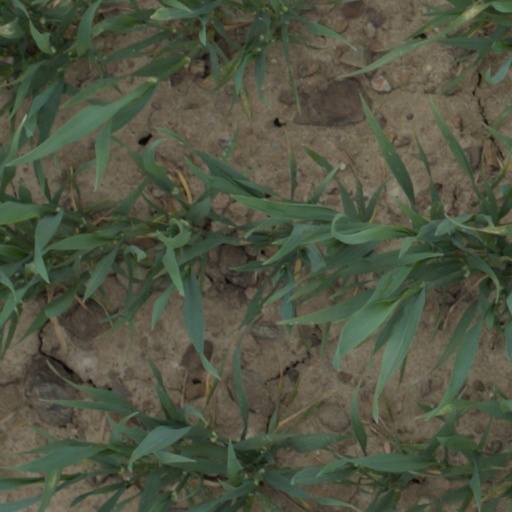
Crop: wheat